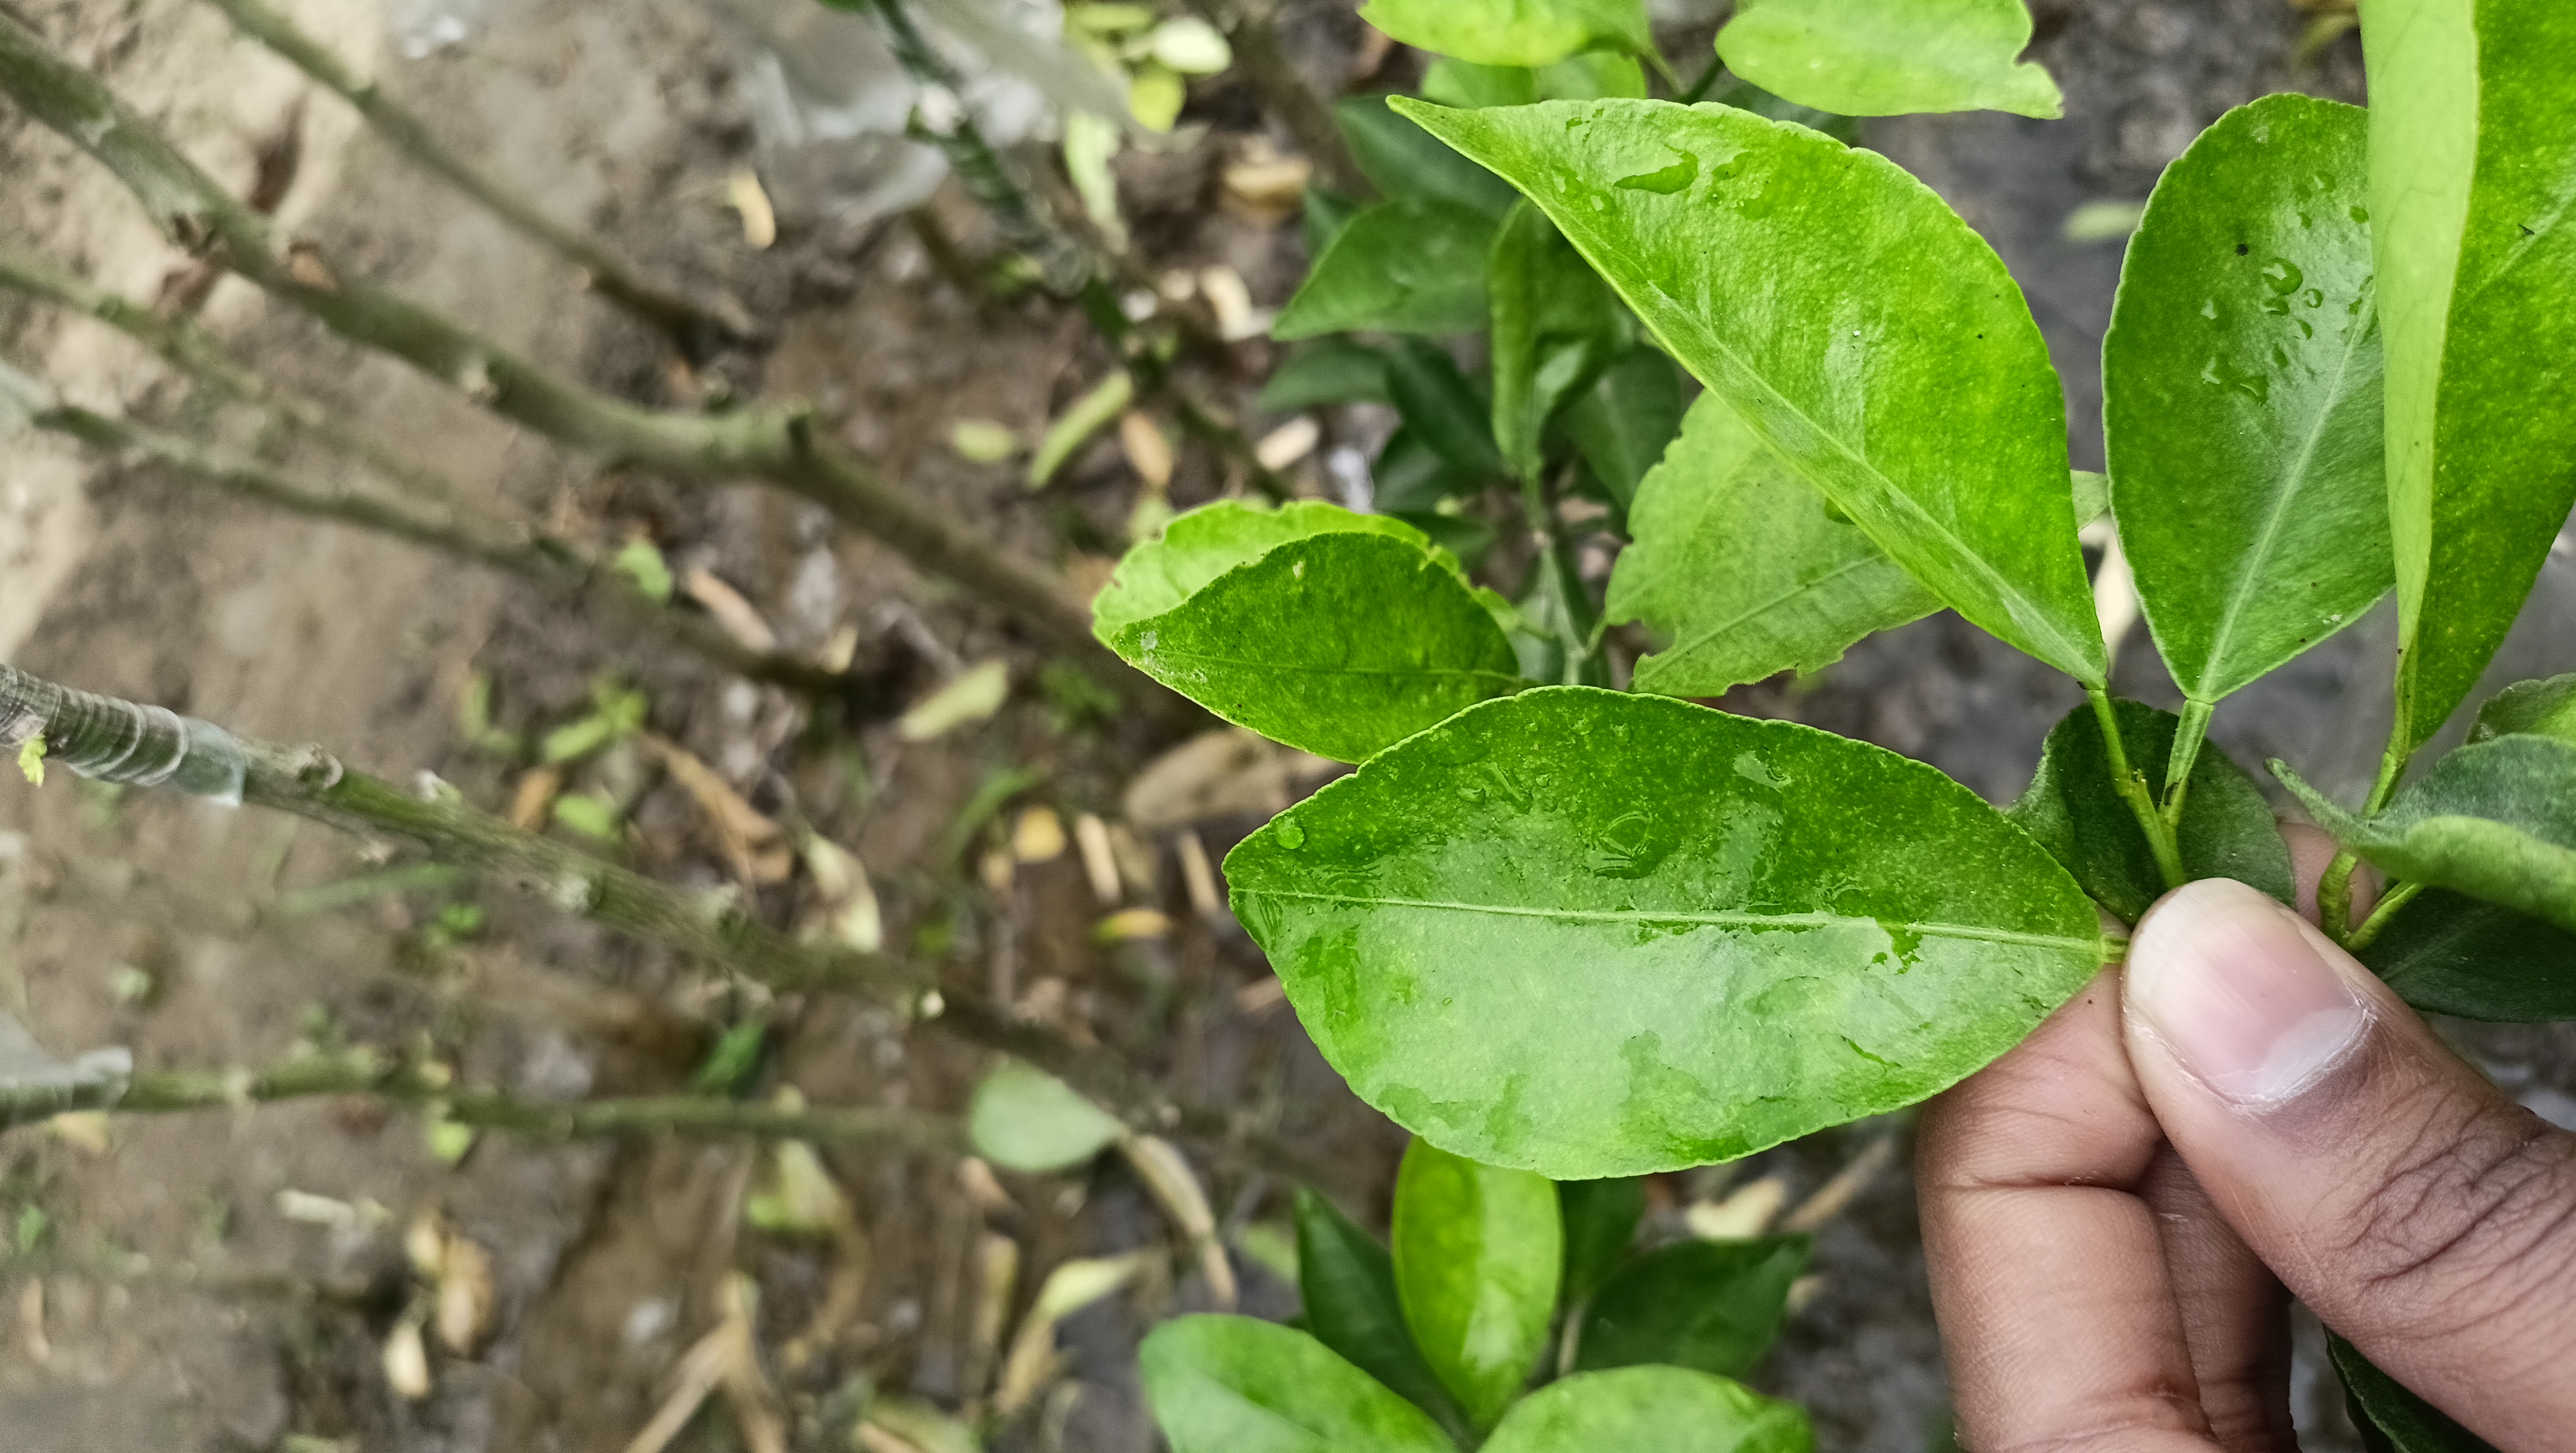
Mandarin leaf variety: China Mishti